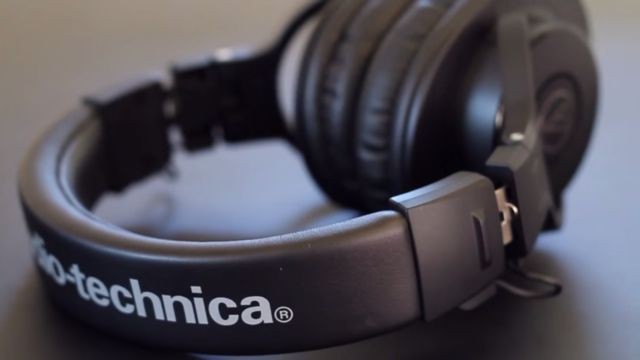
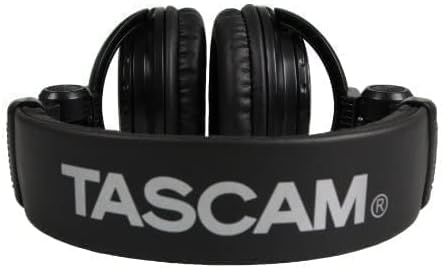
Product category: headphones
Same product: no